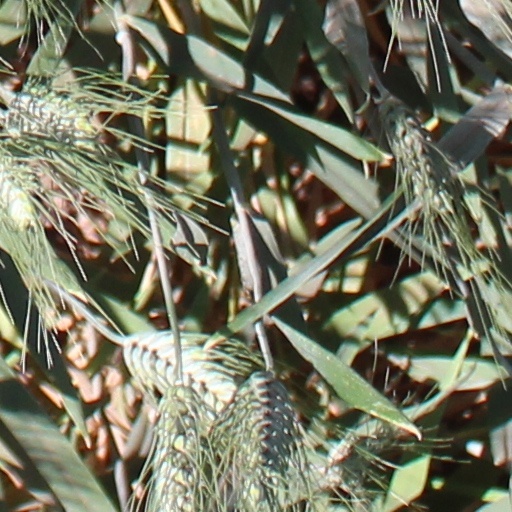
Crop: wheat